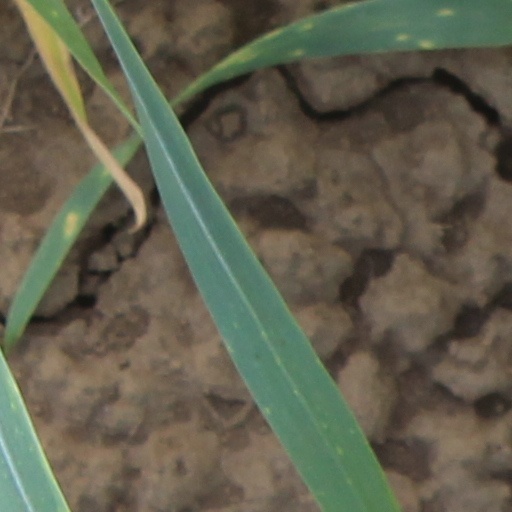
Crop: wheat